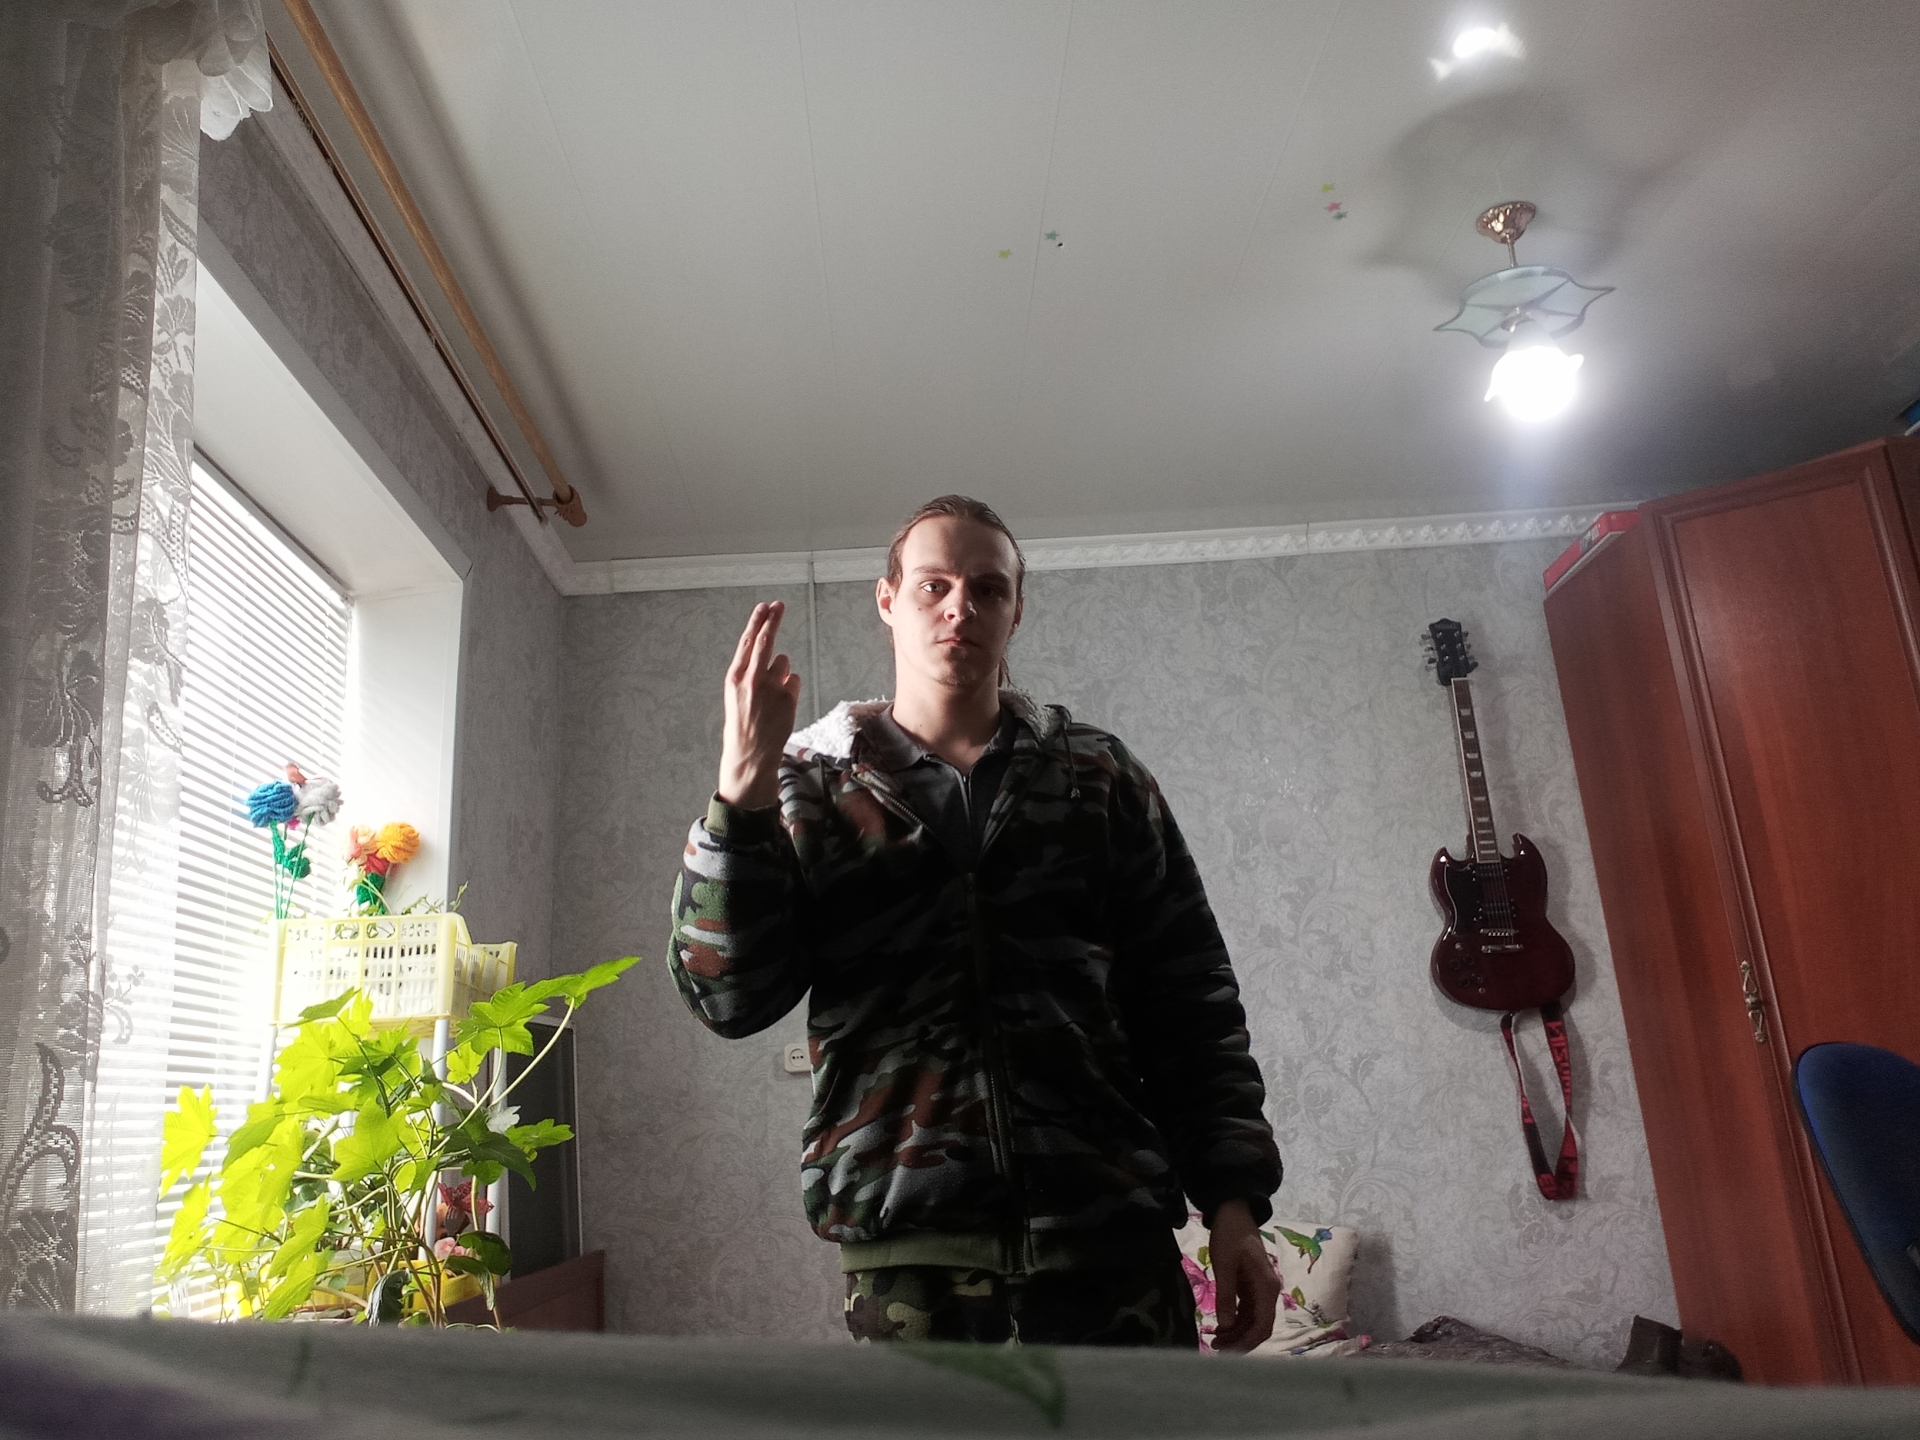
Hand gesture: two_up_inverted